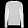
Label: Pullover